Bastianelli P.R.B.

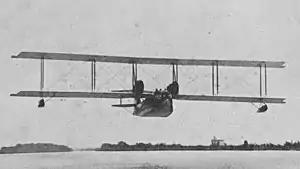

The Bastianelli P.R.B was a 1920s Italian flying-boat, the first product of Societá Industriale l'Aviazone.